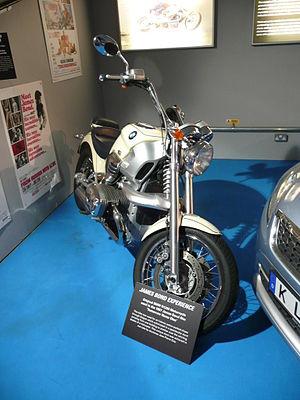
Demain ne meurt jamais est un film américano-britannique réalisé par Roger Spottiswoode et sorti en 1997. C'est le 18ᵉ opus de la série des films de James Bond produite par EON Productions. Pierce Brosnan y incarne James Bond pour la deuxième fois.